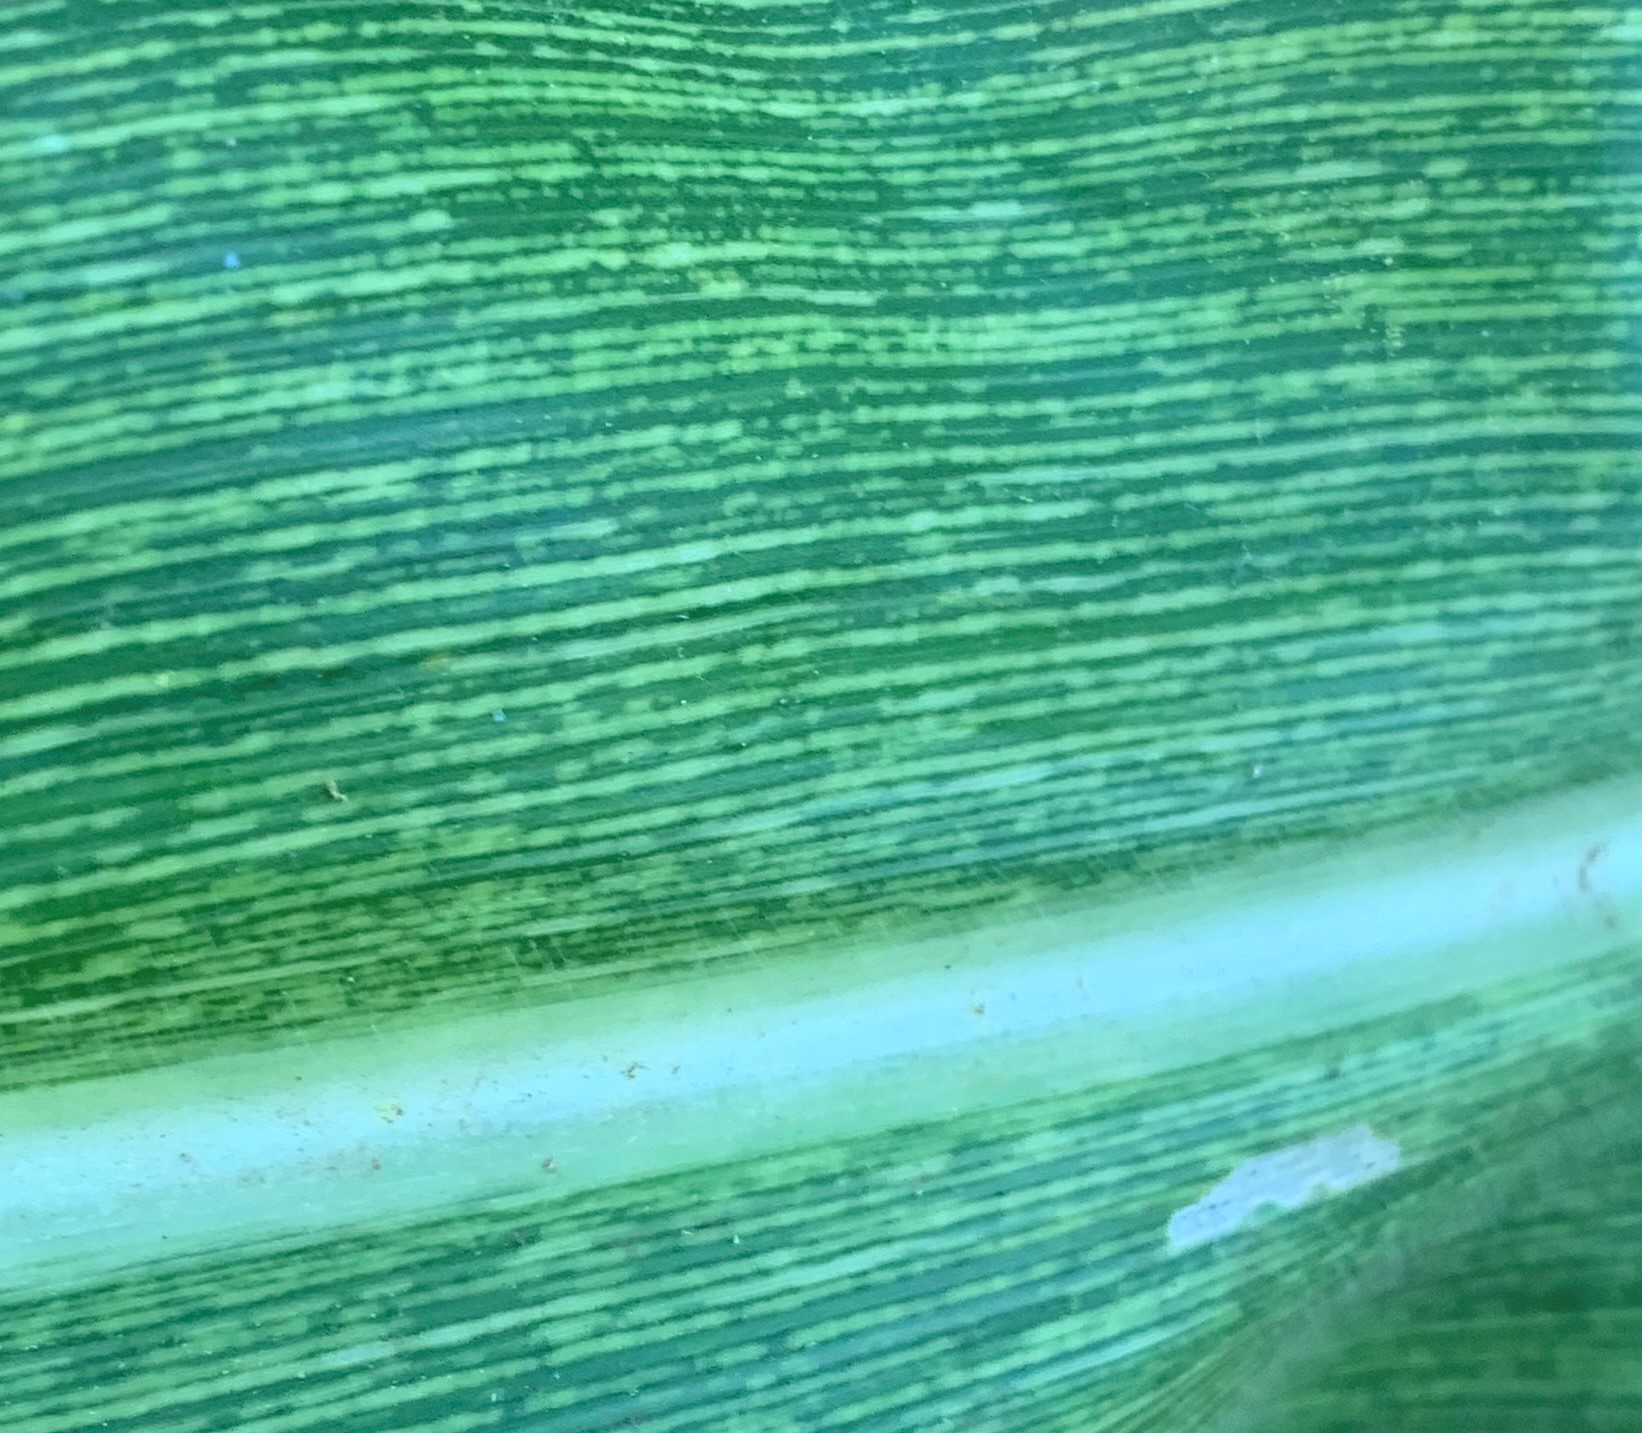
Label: MSV